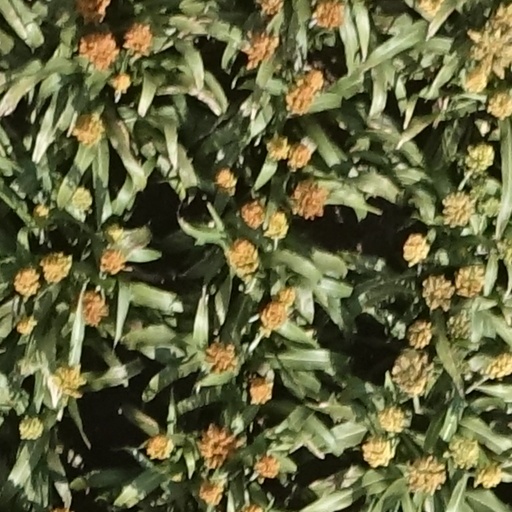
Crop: sorghum